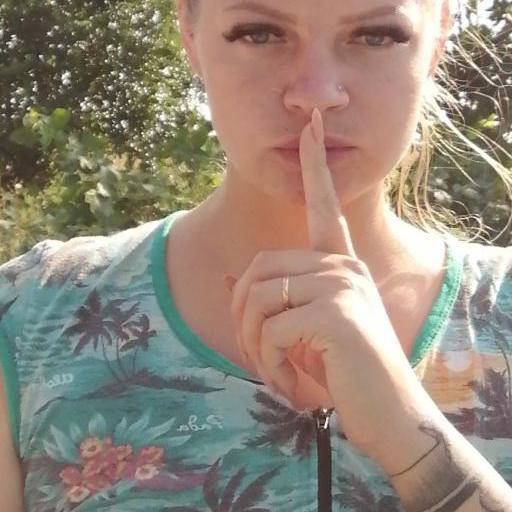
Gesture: mute